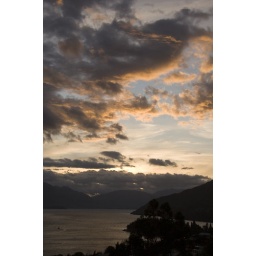
Interesting cloud formations over the lake towards Queenstown a few evenings back.